Franklin Murphy (governor)

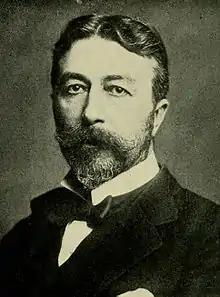

Franklin Murphy (January 3, 1846 – February 24, 1920) was an American Republican Party politician, who served as the 31st governor of New Jersey, from 1902 to 1905. He was the founder of the Murphy Varnish Company in Newark, New Jersey.